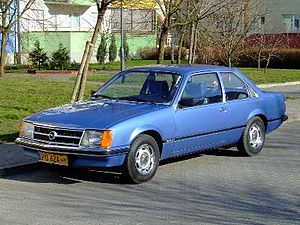
Opel Commodore / Commodore C (1978−1982)
Opel Commodore som todørs sedan (1978−1981)
Opel Commodore var en personbilsmodel med sekscylindret rækkemotor fra bilfabrikanten Opel, som blev bygget i tre modelgenerationer mellem starten af 1967 og sommeren 1982.